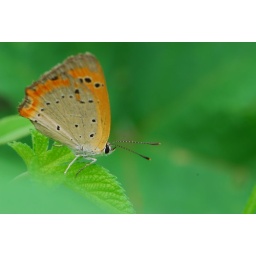
this kind of butterlfy often be called rea-grey butterfly.now he is a spot of red in the green